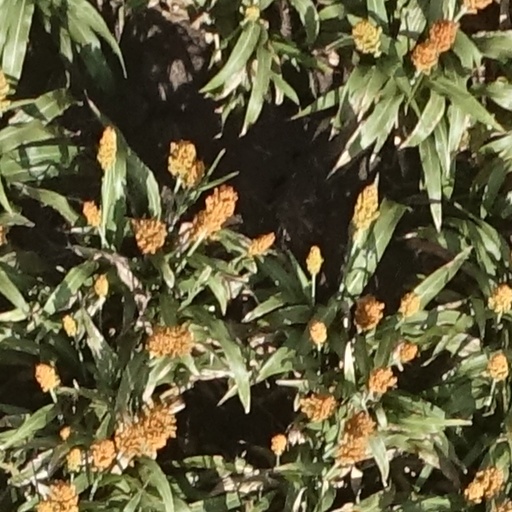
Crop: sorghum